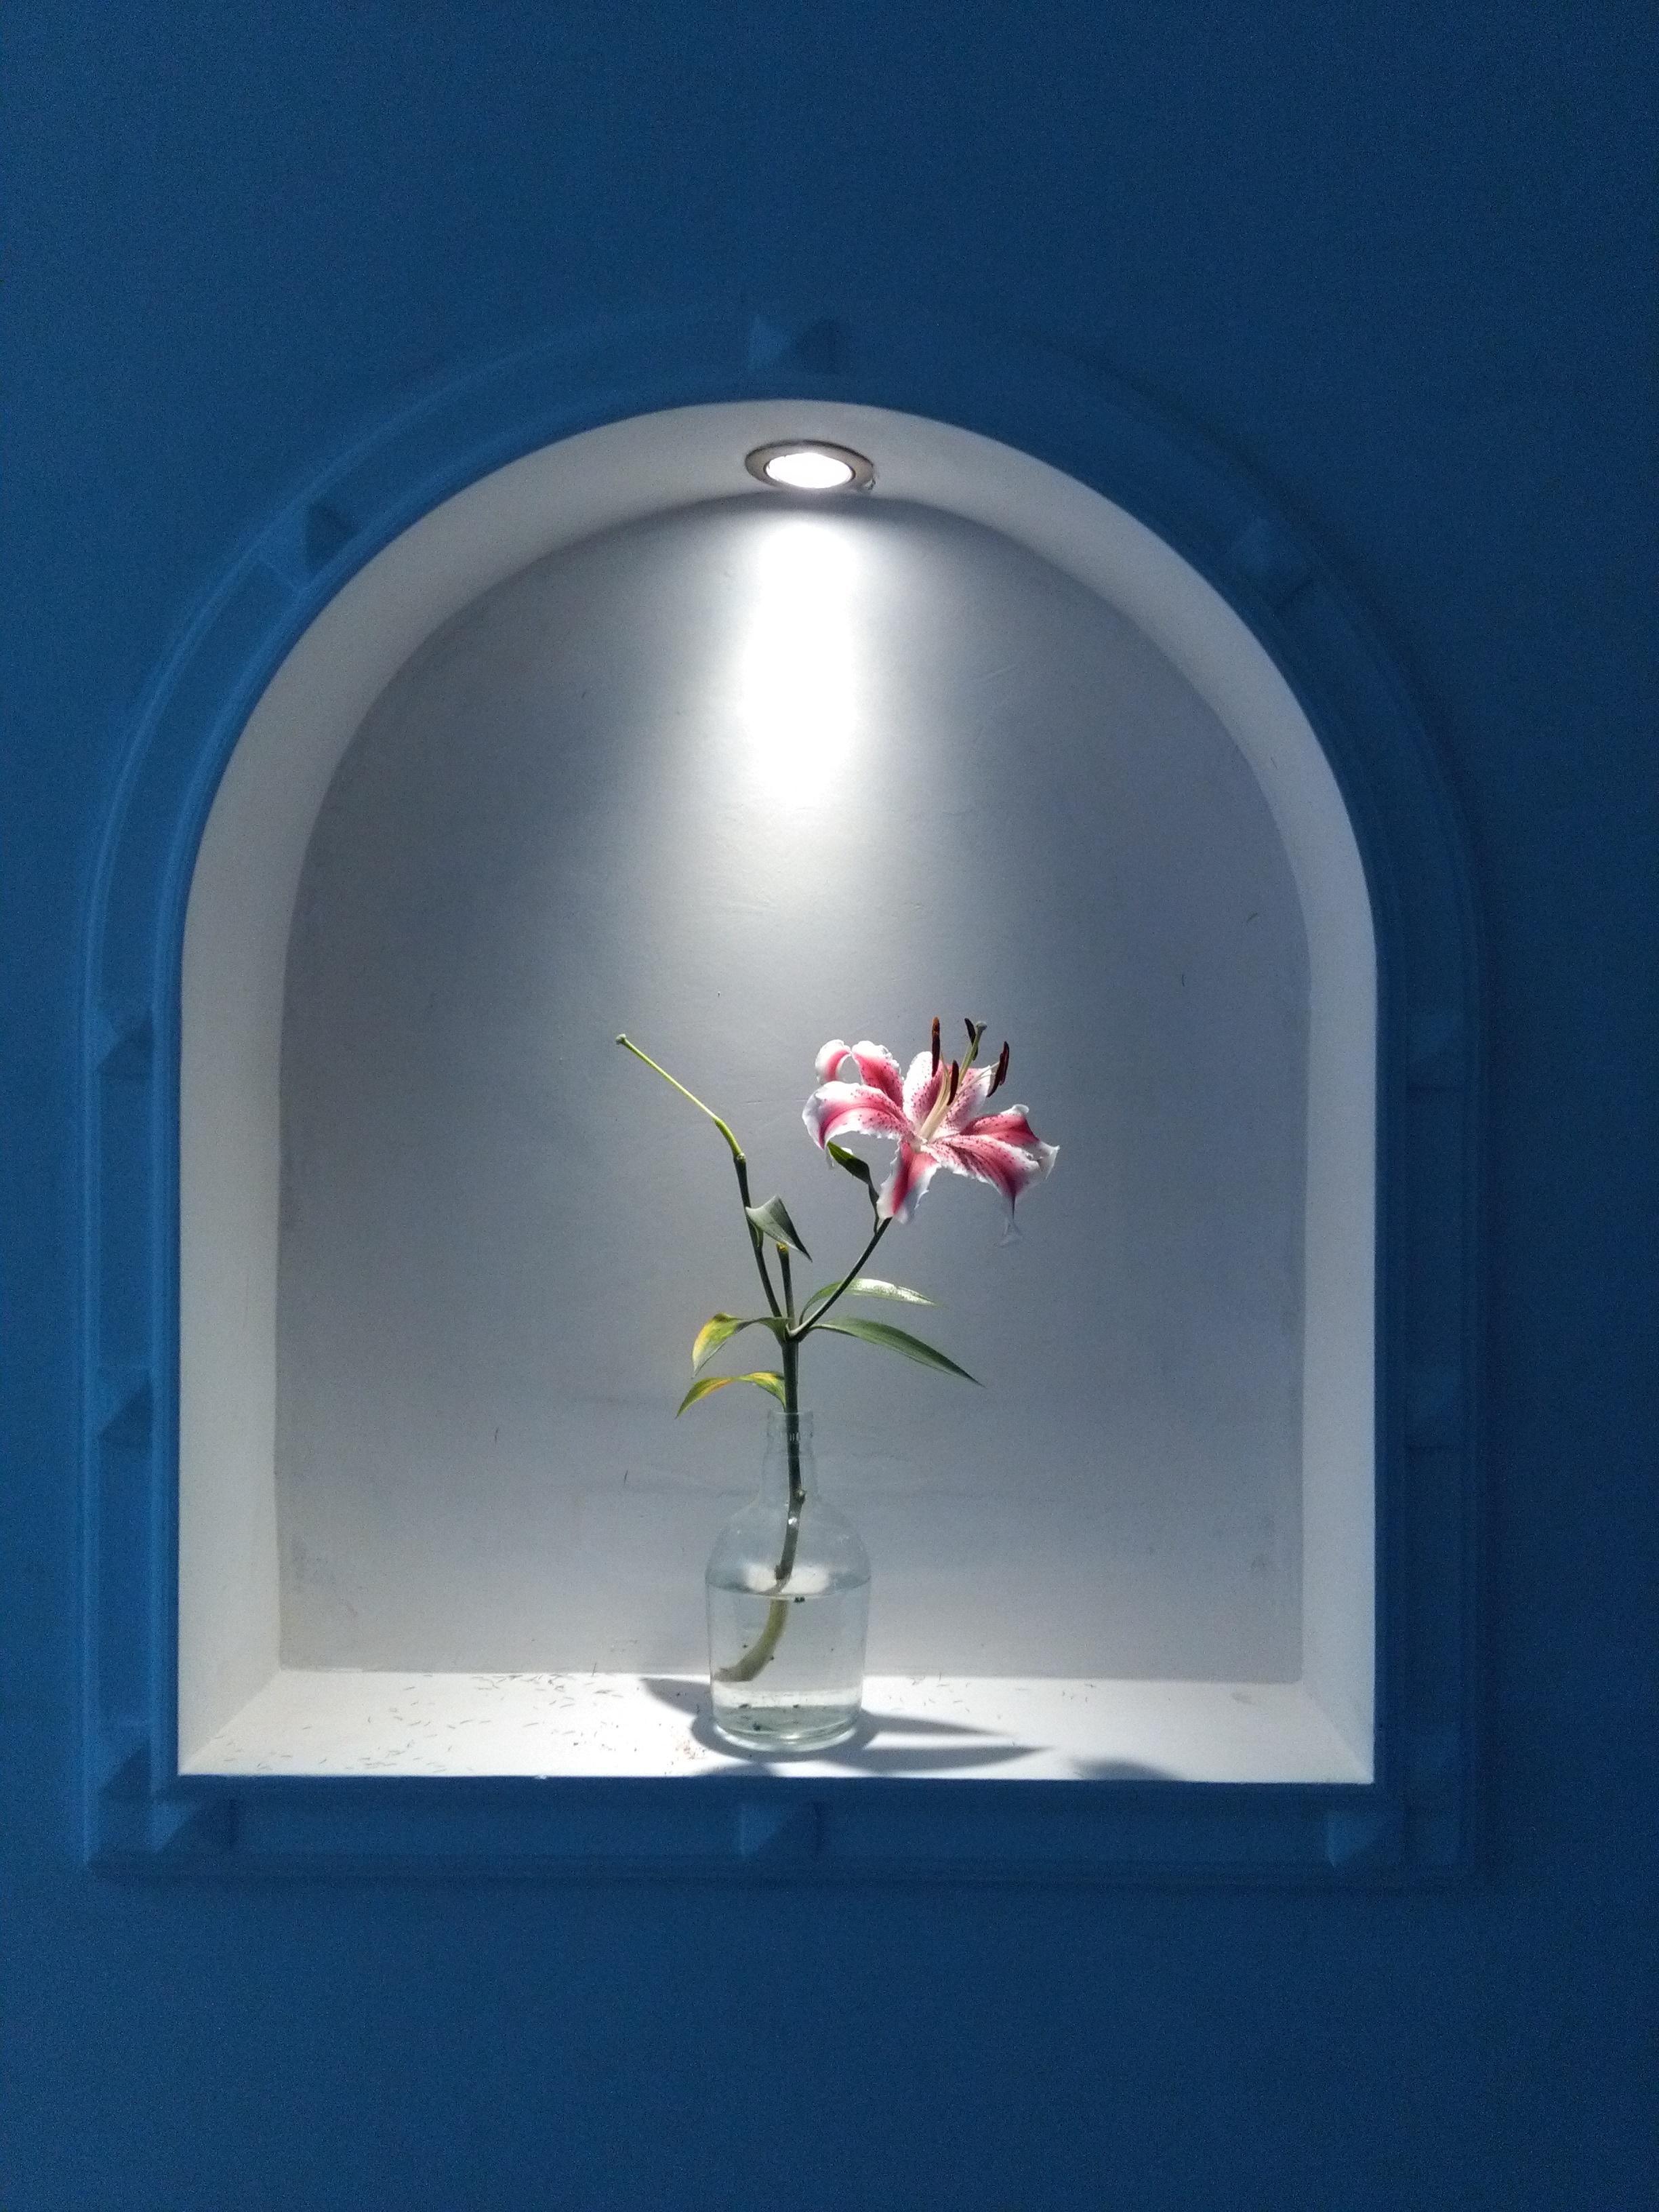
flower, light, blue, lighting, window, light fixture, still life photography, glass